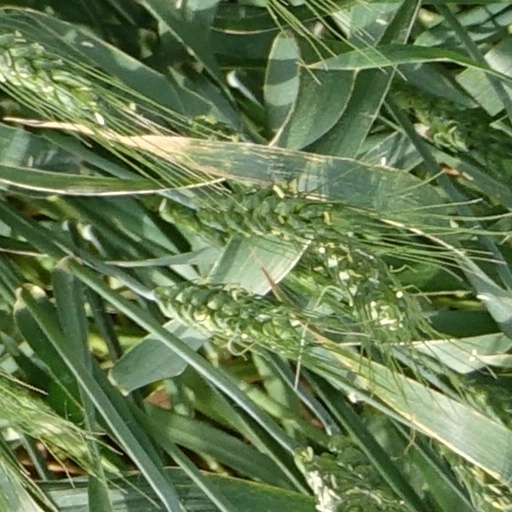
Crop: wheat